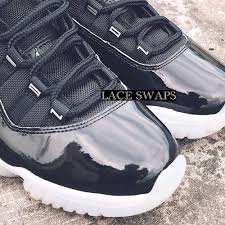
Label: Sneaker